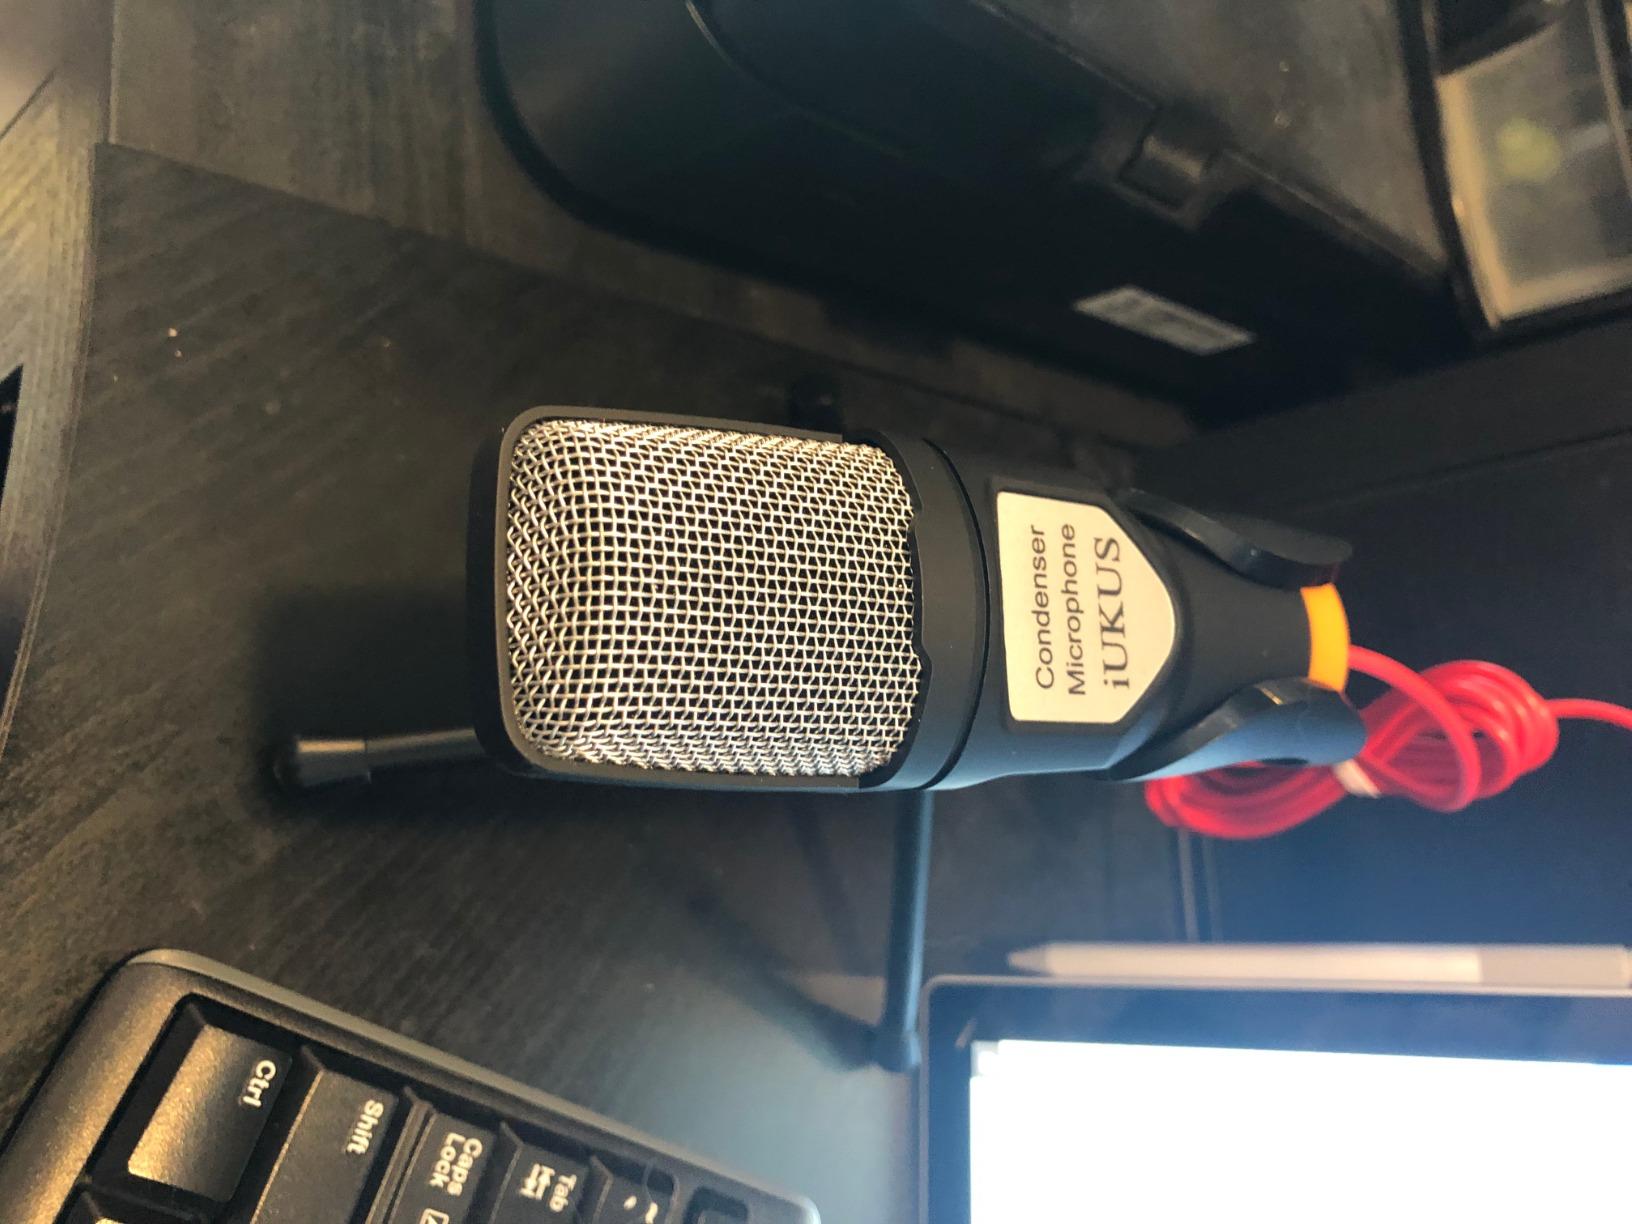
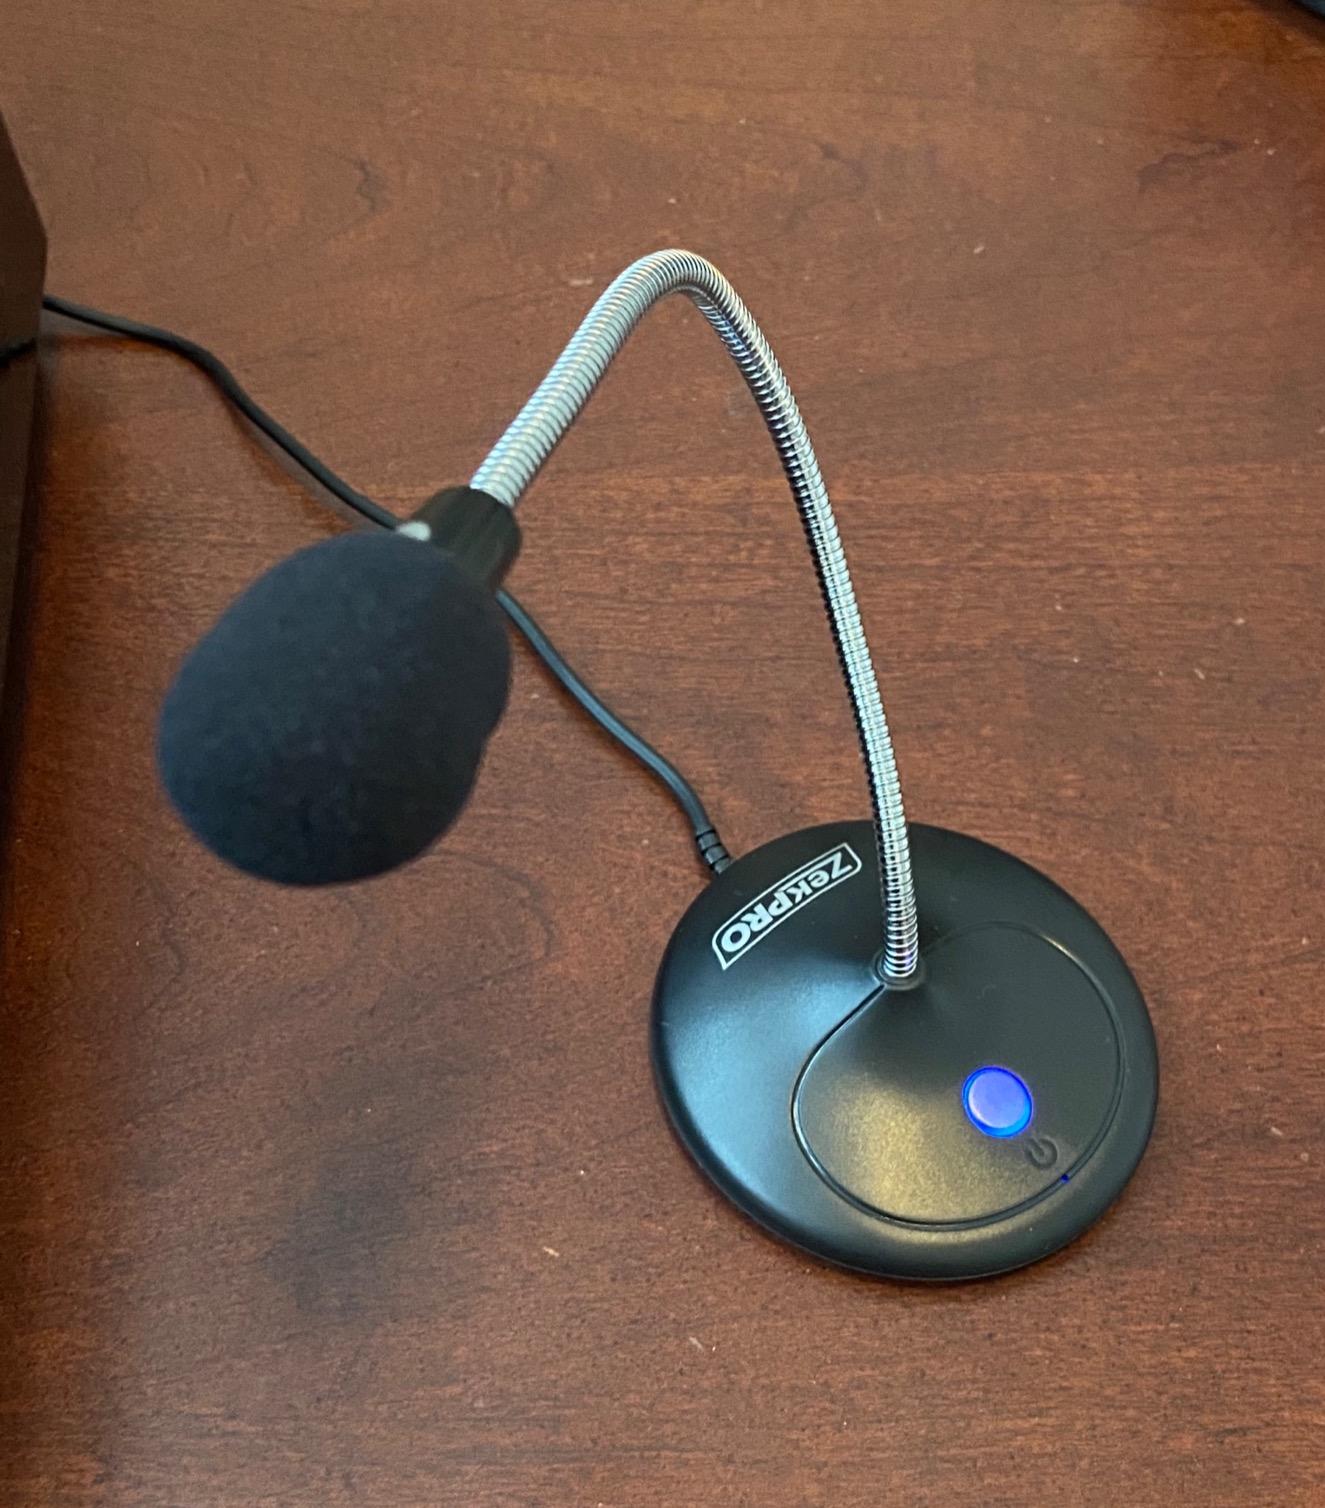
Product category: microphone
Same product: no